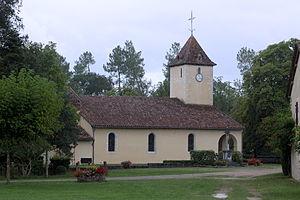
L'église de Retjons
Le département français des Landes compte 438 églises pour un total de 331 communes, soit une moyenne de 1,32 église par commune. La commune de Parleboscq, née de la réunion de sept paroisses, compte à elle seule sept églises.
Retjons est une commune du Sud-Ouest de la France, située dans le département des Landes.